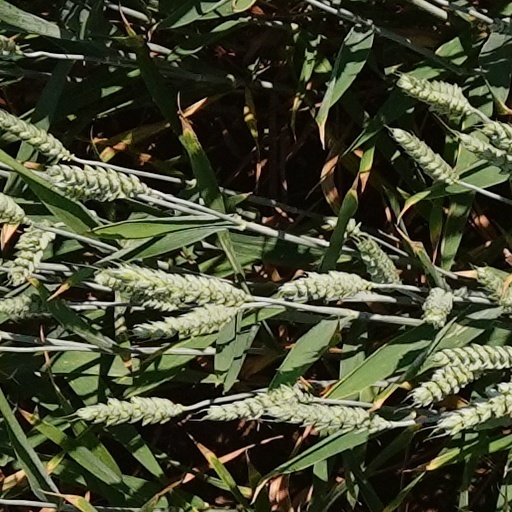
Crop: wheat